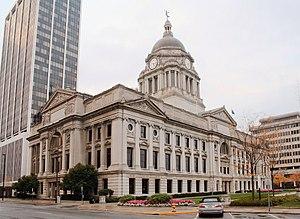
Fort Wayne est une ville de l'État de l'Indiana, aux États-Unis, dans le comté d'Allen. Avec 253 691 habitants, elle est la deuxième plus grande ville de l'Indiana après Indianapolis.